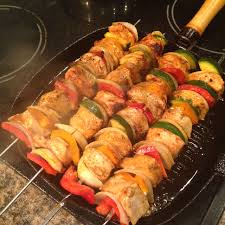
Yemek: kebap